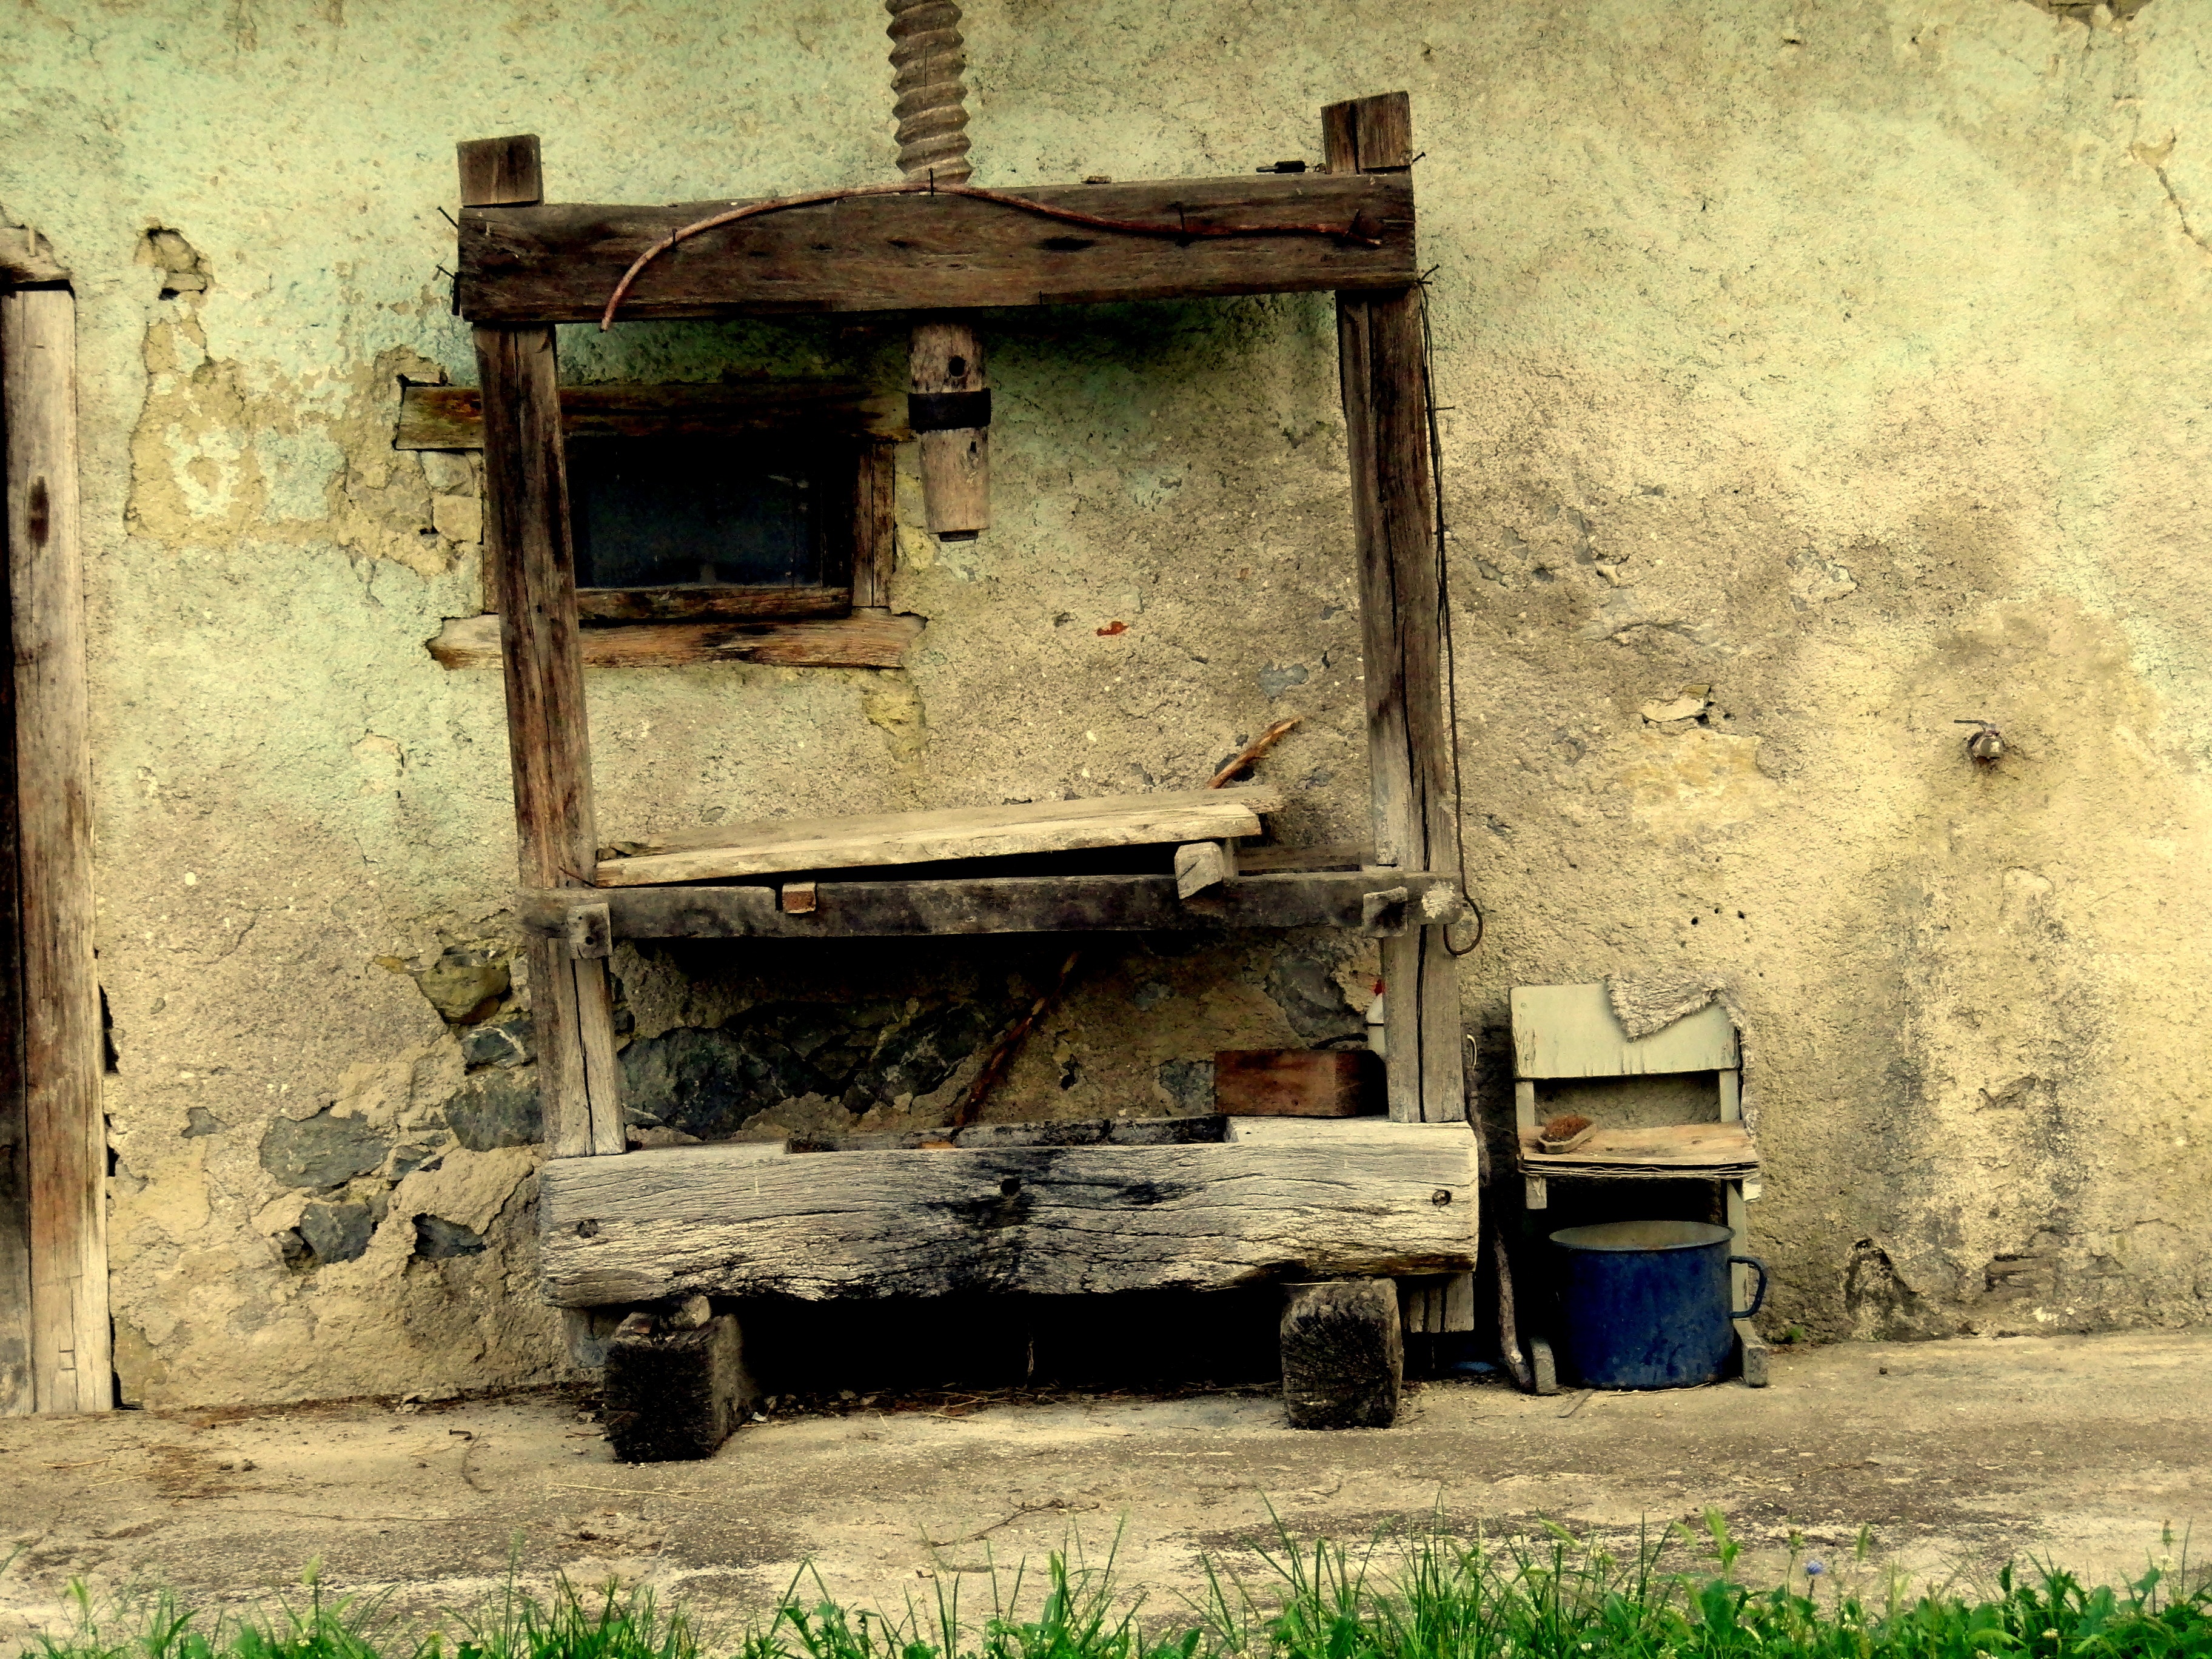
wood, wall, shack, vehicle, old wood, wine press, man made object, metal bucket